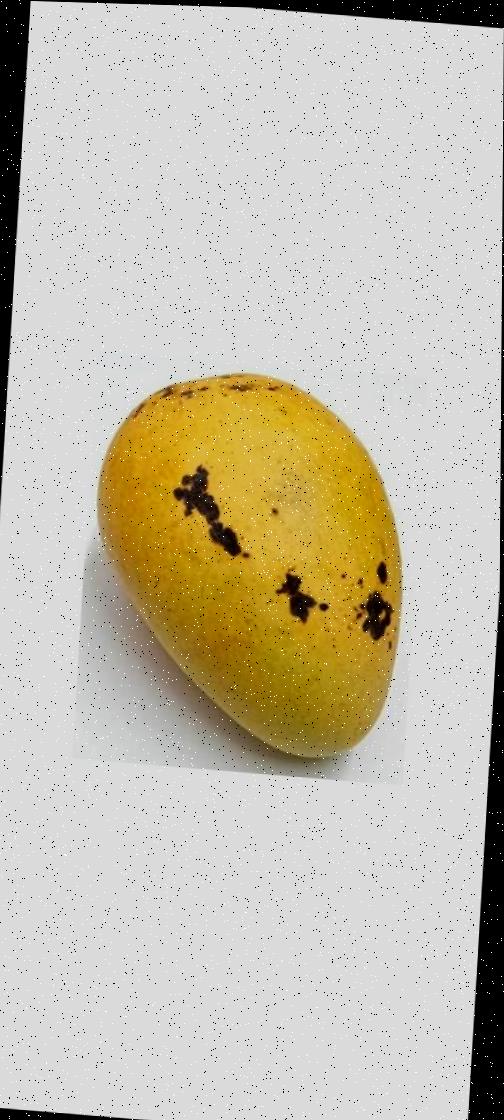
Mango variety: Bari-11